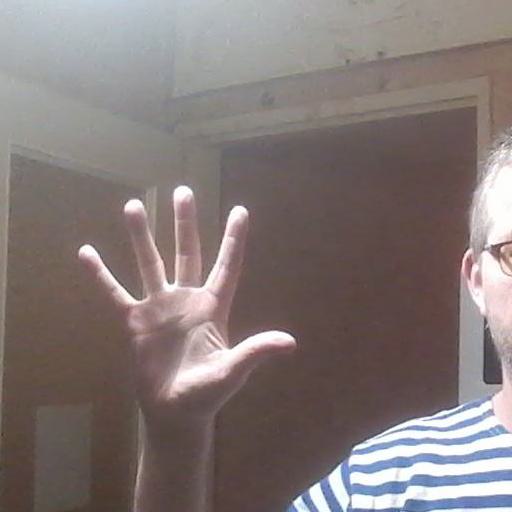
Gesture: palm